Seldinger technique

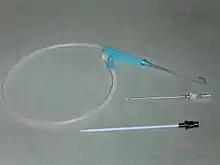
A set of equipment to perform the Seldinger technique

The Seldinger technique, also known as Seldinger wire technique, is a medical procedure to obtain safe access to blood vessels and other hollow organs. It is named after Sven Ivar Seldinger (1921–1998), a Swedish radiologist who introduced the procedure in 1953.